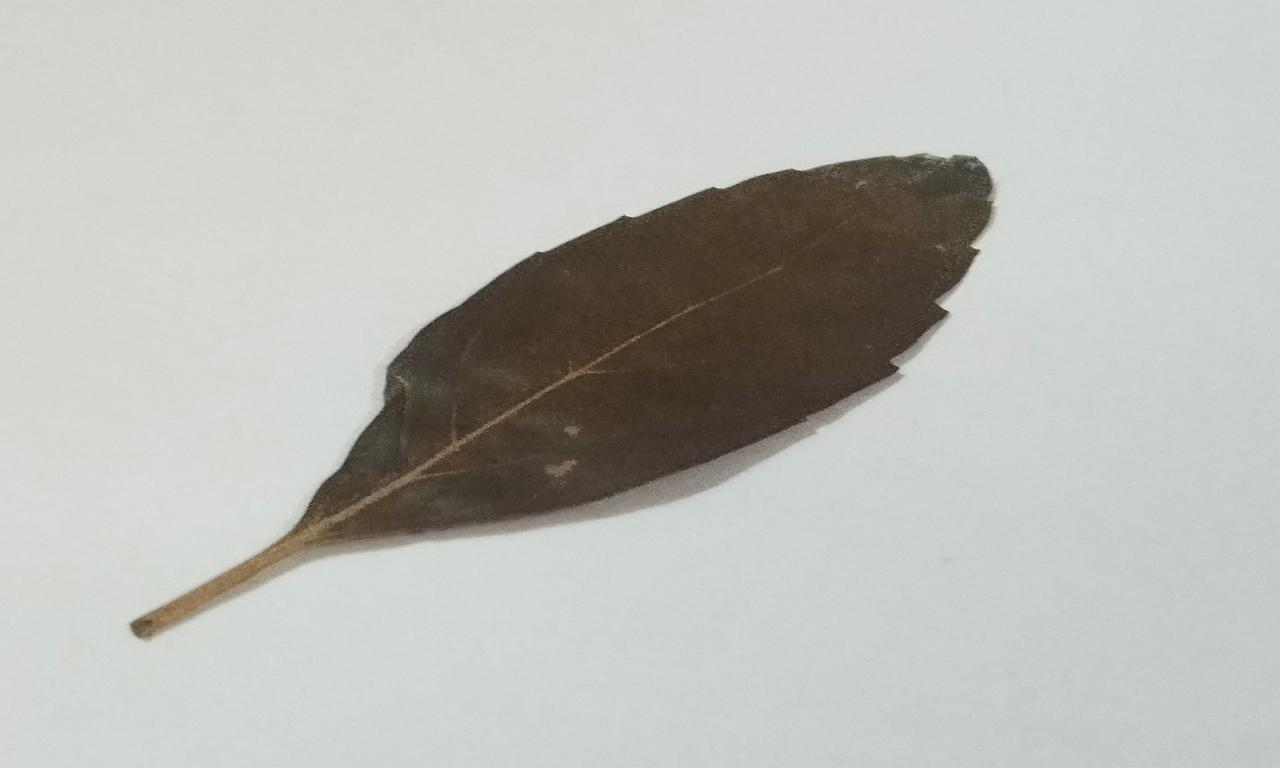
Label: Dried